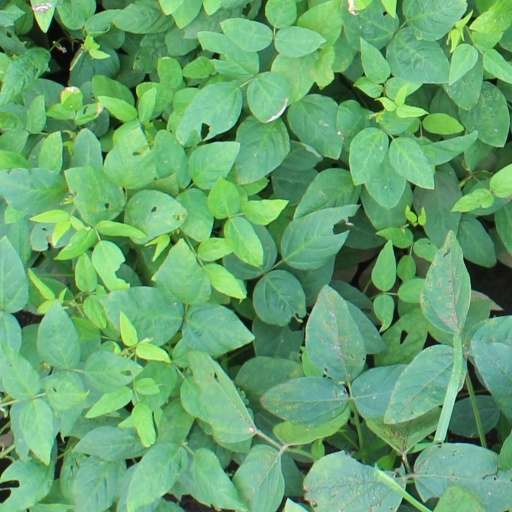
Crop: soybean